Weltmeister W6

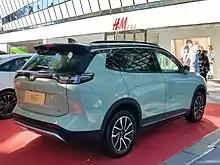
Weltmeister W6 rear

The design of the W6 was originally previewed by the Weltmeister Evolve Concept during the 2019 Auto Shanghai.